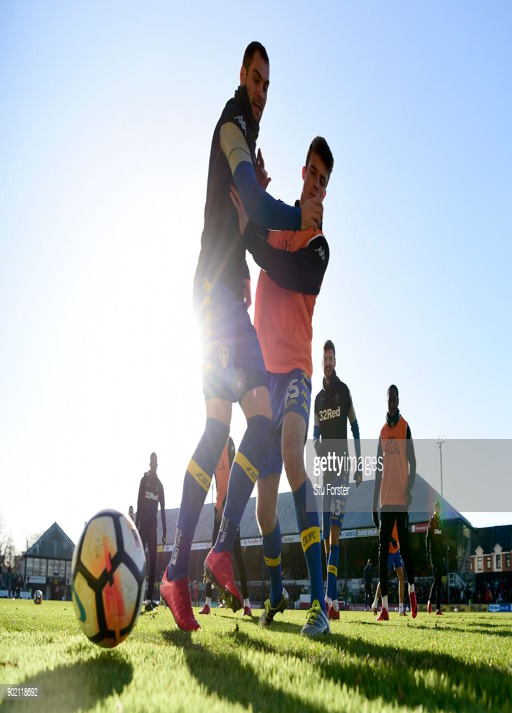
players warm up prior to third round match .